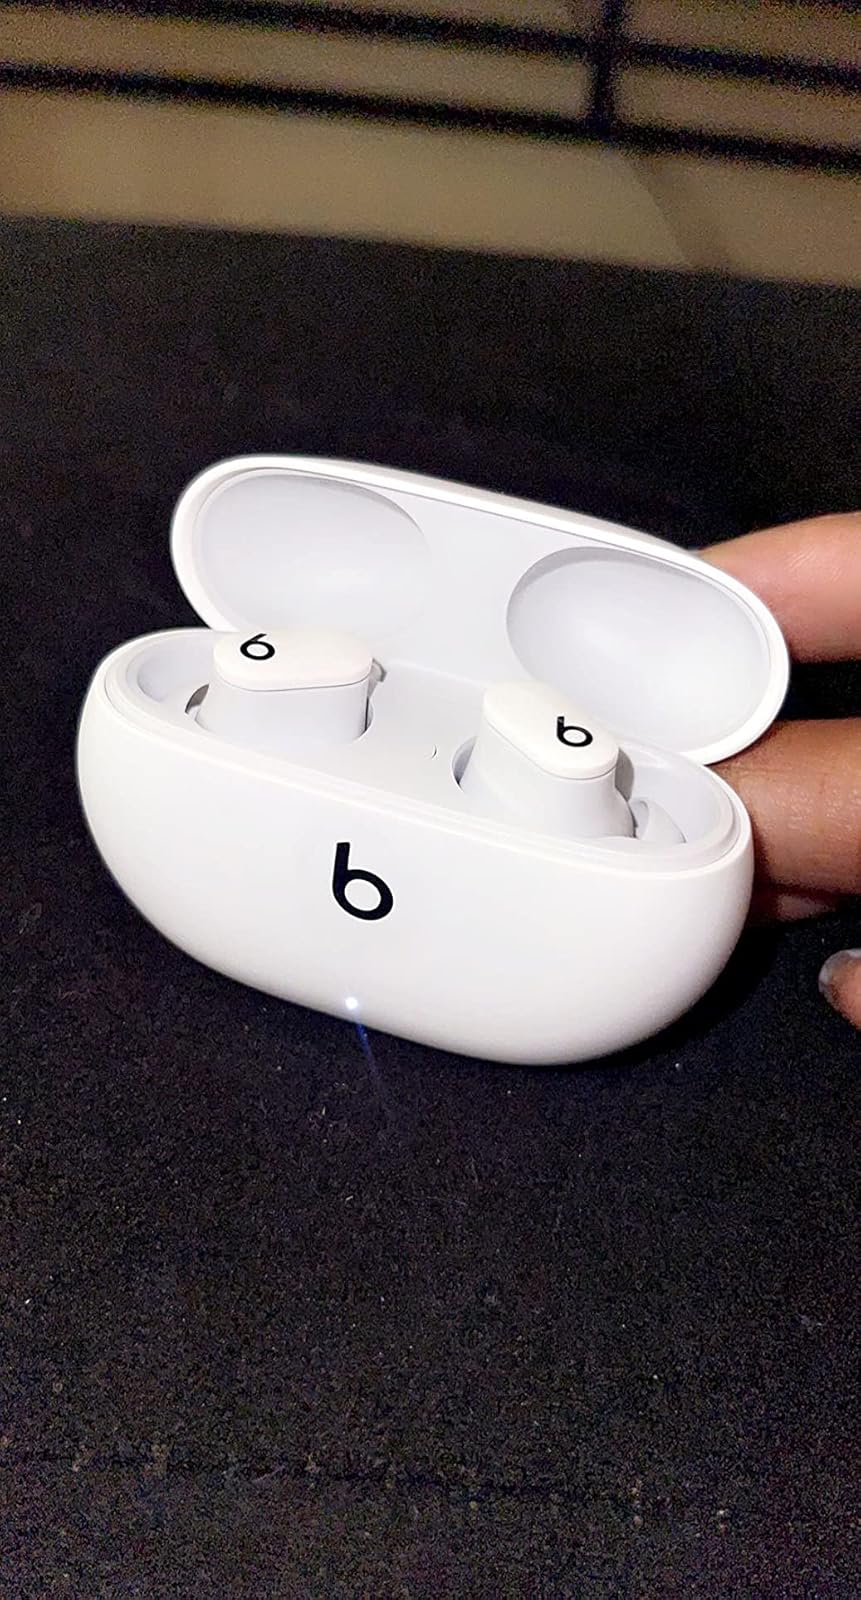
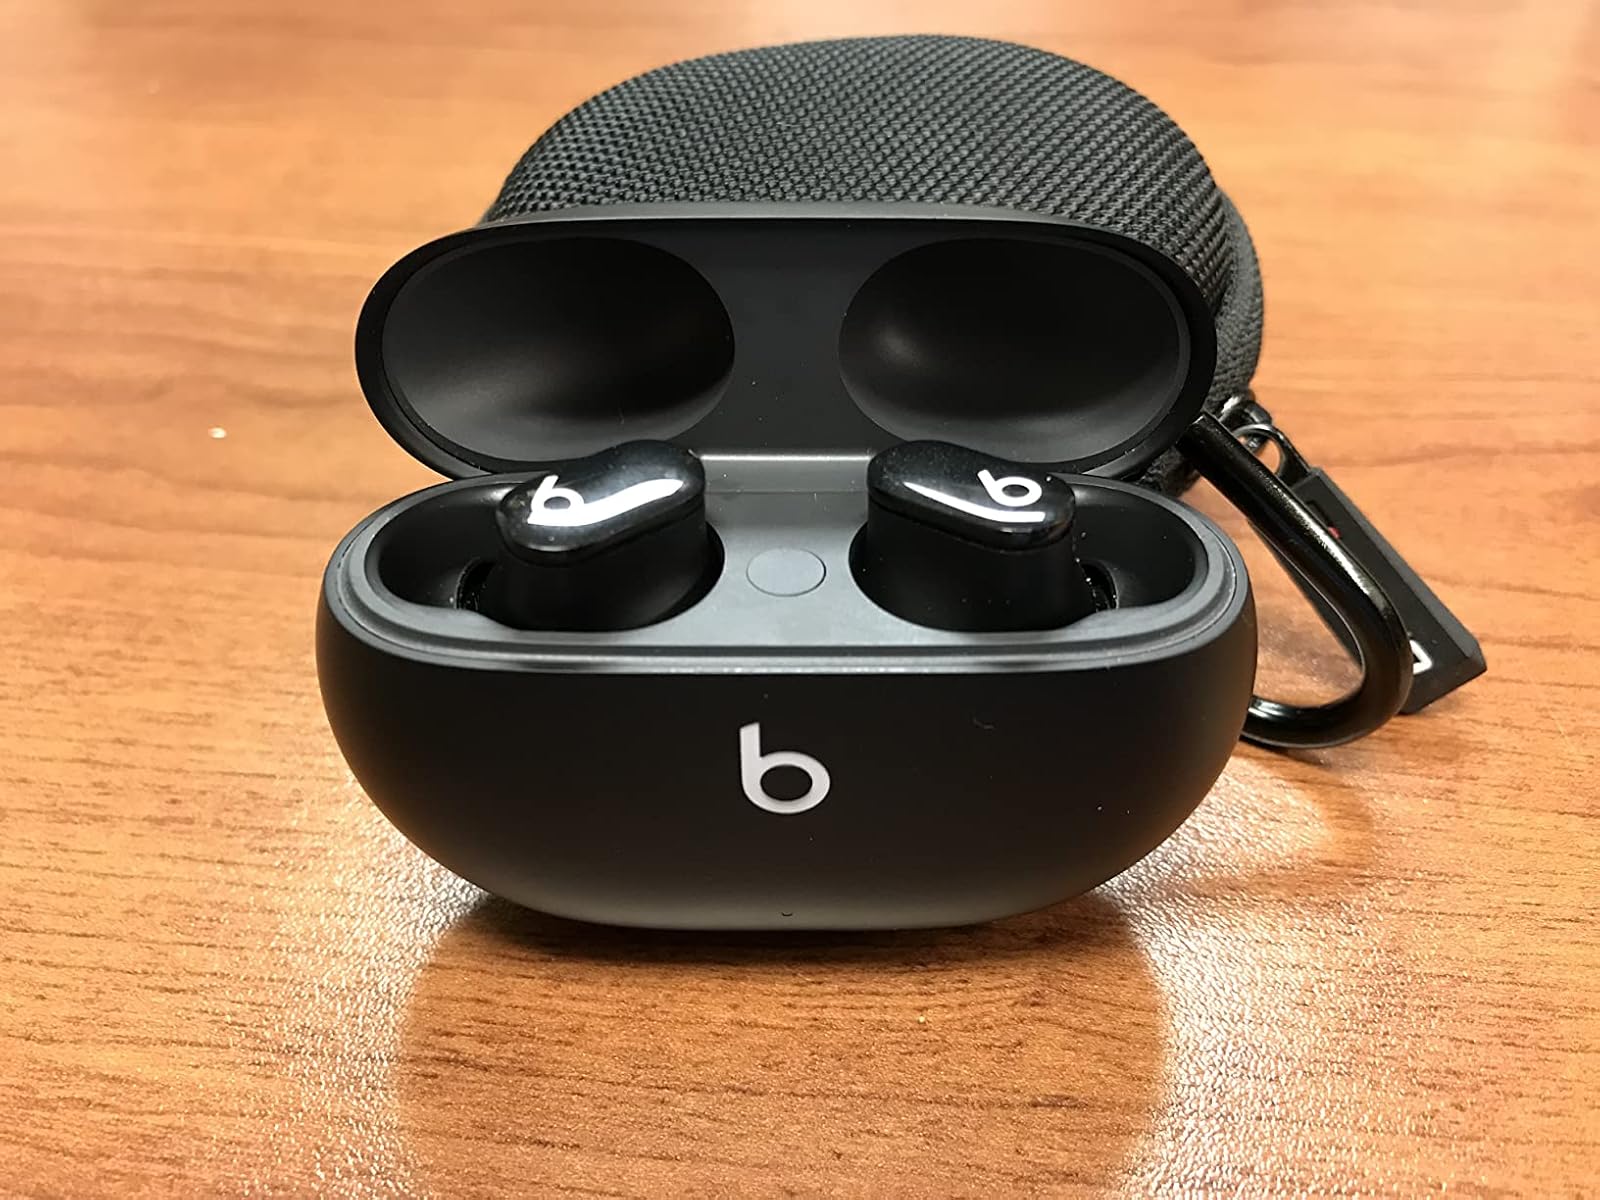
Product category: earbuds
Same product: no